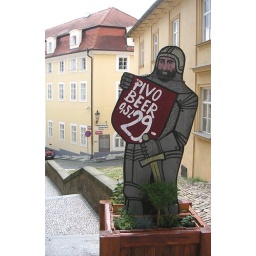
pivo beer advertisement, armoured and red faced knight with shield and sword, near prague castle